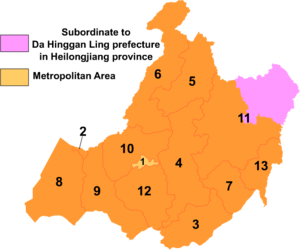
Hulunbuir est une ville-préfecture du nord-est de la région autonome de Mongolie-Intérieure en Chine.